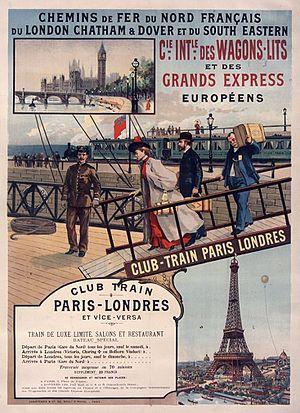
Affiche de promotion du ""Club Train"" (1895)."
La liste recense les accidents ferroviaires ayant eu lieu en France des origines du chemin de fer, dans les années 1830, à la fin de l'année 1900. Compte tenu à la fois de leur nombre et du secret souvent entretenu par les exploitants et les autorités autour d'événements susceptibles de frapper défavorablement l'opinion, elle ne peut prétendre à l'exhaustivité, mais s'efforce de mentionner au moins ceux ayant entraîné la perte de vies humaines.